Schauwenburg Castle

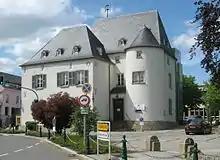
Schauwenburg Castle, Bertrange

Schauwenburg Castle (Luxembourgish: "Schlass Schauwebuerg") in Bertrange in south-western Luxembourg has a history dating back to the Middle Ages when, according to historical references from the early 13th century, the Lords of Bertrange occupied a fortified castle. Today's building originated in the 16th century as testified by the Renaissance windows on the eastern and northern wings, the façade being completed in 1710. Around 1780, the d'Huart family who lived in the castle found the facilities too small and constructed a larger building, the Château de Colnet d'Huart, in the vicinity. Over the year, the Schauwenburg Castle has had many different owners and has been used for a variety of purposes. Since 2008, it has temporarily housed the Commune's administrative offices and served as the town hall.